Ana Paula Lobato

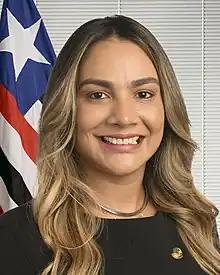

Ana Paula Dias Lobato Nova Alves (born 11 May 1984) is a Brazilian nurse and politician who has been a senator from the state of Maranhão since 2023. She assumed the position after the elected senator, Flávio Dino, became the Minister of Justice and Public Security during the second Lula presidency, and became the titular senator once he was nominated for the Supreme Federal Court. She had previously been the vice-mayor for the city of Pinheiro. She is currently affiliated with the Democratic Labour Party (PDT). As of 2024, she is the youngest senator in the Brazilian federal senate.